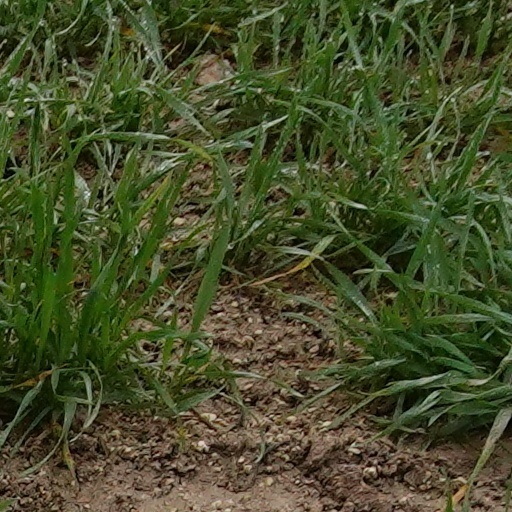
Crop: wheat